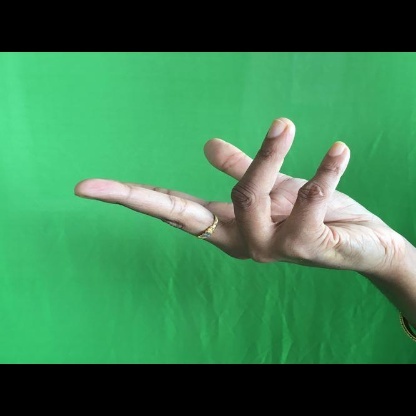
Mudra: Alapadmam